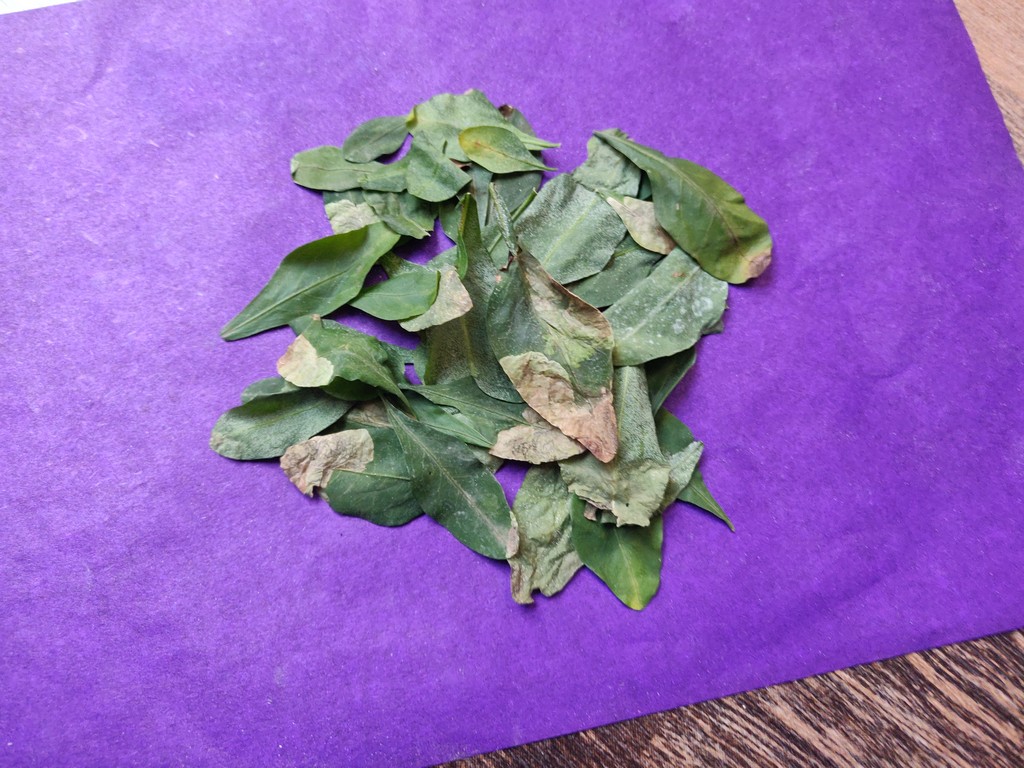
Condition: Unhealthy
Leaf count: multiple
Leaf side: unknown